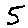
Label: 5